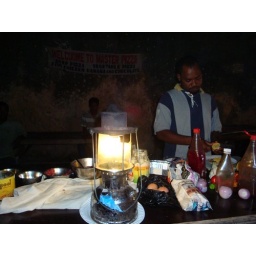
The fish market in Zanzibar--where the Zanzibari pizza is much better than the fish